Giuseppe Maria Giovene

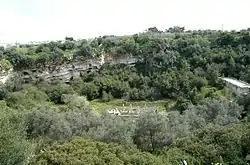
Pulo di Molfetta

The name of Giuseppe Maria Giovene is inextricably linked to the discovery of the so-called "natural nitrary" (which means a natural deposit of saltpetre) of Pulo di Molfetta.